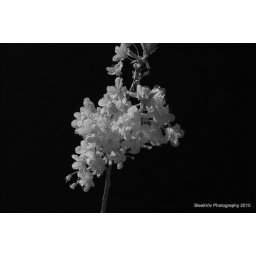
these flowers were taken against a blue sky with no clouds, converted to b&amp;amp;w in Elements.